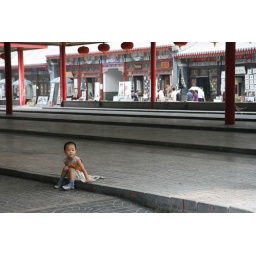
Taken in Panjiayuan market. On weekends, the market is huge and the sellers place there stuff right where the girl is.